Les Soloai

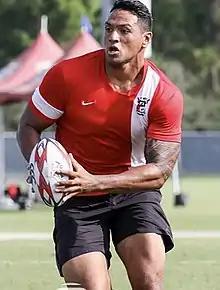
Soloai training with the Utah Warriors

Born in New Zealand. Soloai has previously played for the Tweed Heads Seagulls in the Intrust Super Cup. Featherstone Rover in the UK Championship and Hawaii Chiefs in the AMNRL.